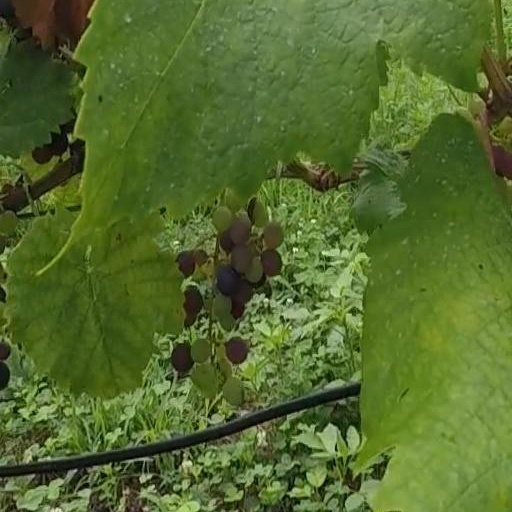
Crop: grape